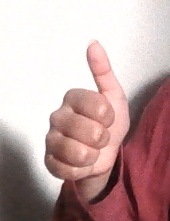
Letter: aleff